Woolwich Common

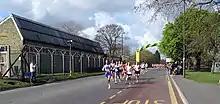
The 2008 London Marathon on Ha-Ha Road

Until the mid-18th century, Woolwich Common formed part of an open space that was much bigger than it is now. It covered a large part of the north slope of Shooter's Hill, stretching west as far as Charlton (Charlton cemetery was laid out in 1855) and continuing east in what is now Shrewsbury Park, Plumstead Common and Winn's Common. The actual common was only about 80 acres and was used for grazing cattle and sheep, as well as digging peat and gathering wood and gorse for fuel. At this time it was contiguous with Charlton Common, a long hedge marking the boundary between the two (later the two merged and the name 'Woolwich Common' covered both areas). Until 1812, ownership of the common rested with the Crown (as it was deemed to be an appurtenance of the royal the manor of Eltham; when Eltham Palace was leased to Sir John Shaw, Bt in 1663, the common was included in the estate). Unlike most of Woolwich, it never became part of the Bowater estate.